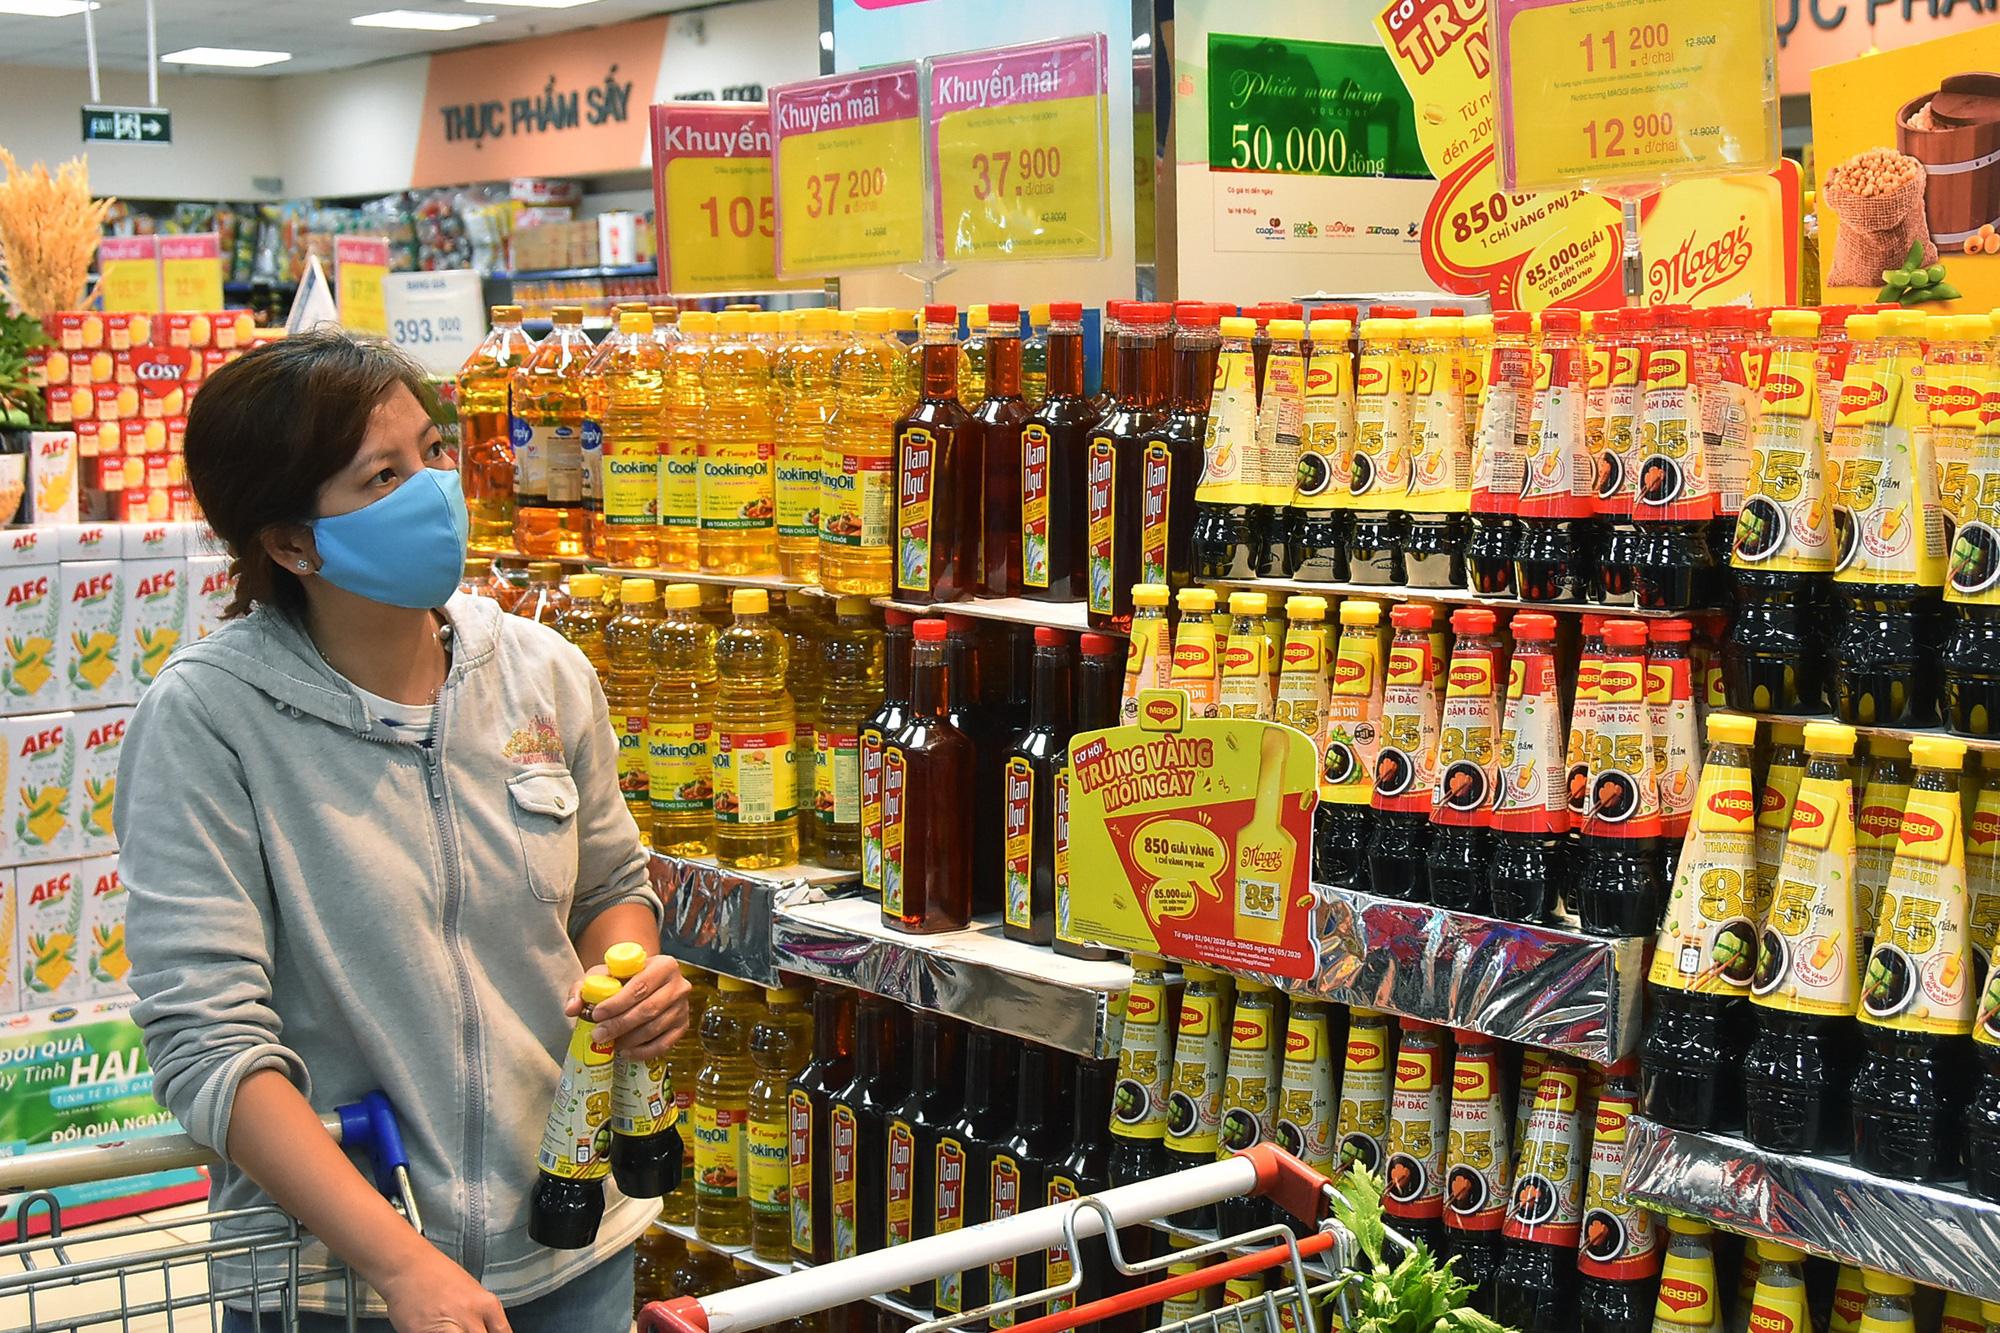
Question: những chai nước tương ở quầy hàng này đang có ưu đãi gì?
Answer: những chai nước tương ở đây đang được giảm giá